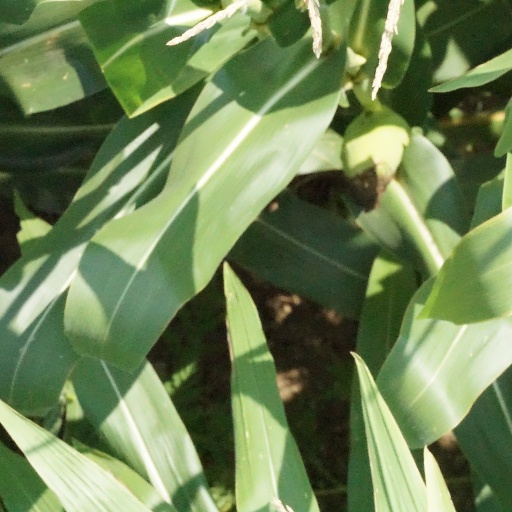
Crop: maize; corn